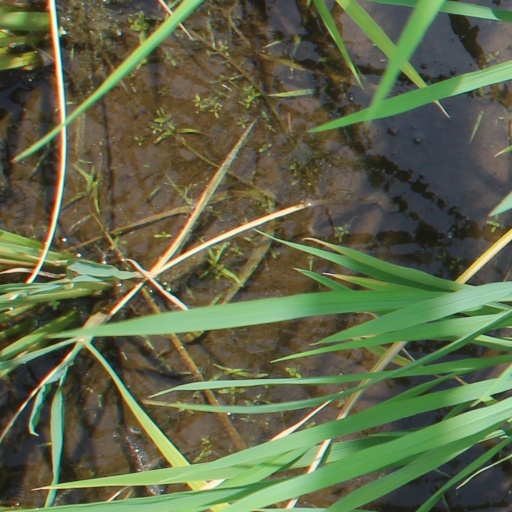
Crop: rice